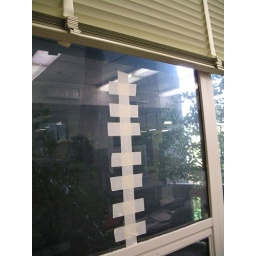
Broken window in library